Jockey Club Kau Sai Chau Public Golf Course

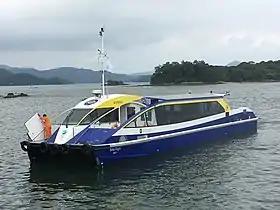
Shuttle Ferry

Jockey Club Kau Sai Chau Public Golf Course, located on the picturesque island of Kau Sai Chau off the coast of Sai Kung Peninsula just 15 kilometers away from Hong Kong's CBD, is the only public golf course in Hong Kong and one of the world's busiest golf courses.